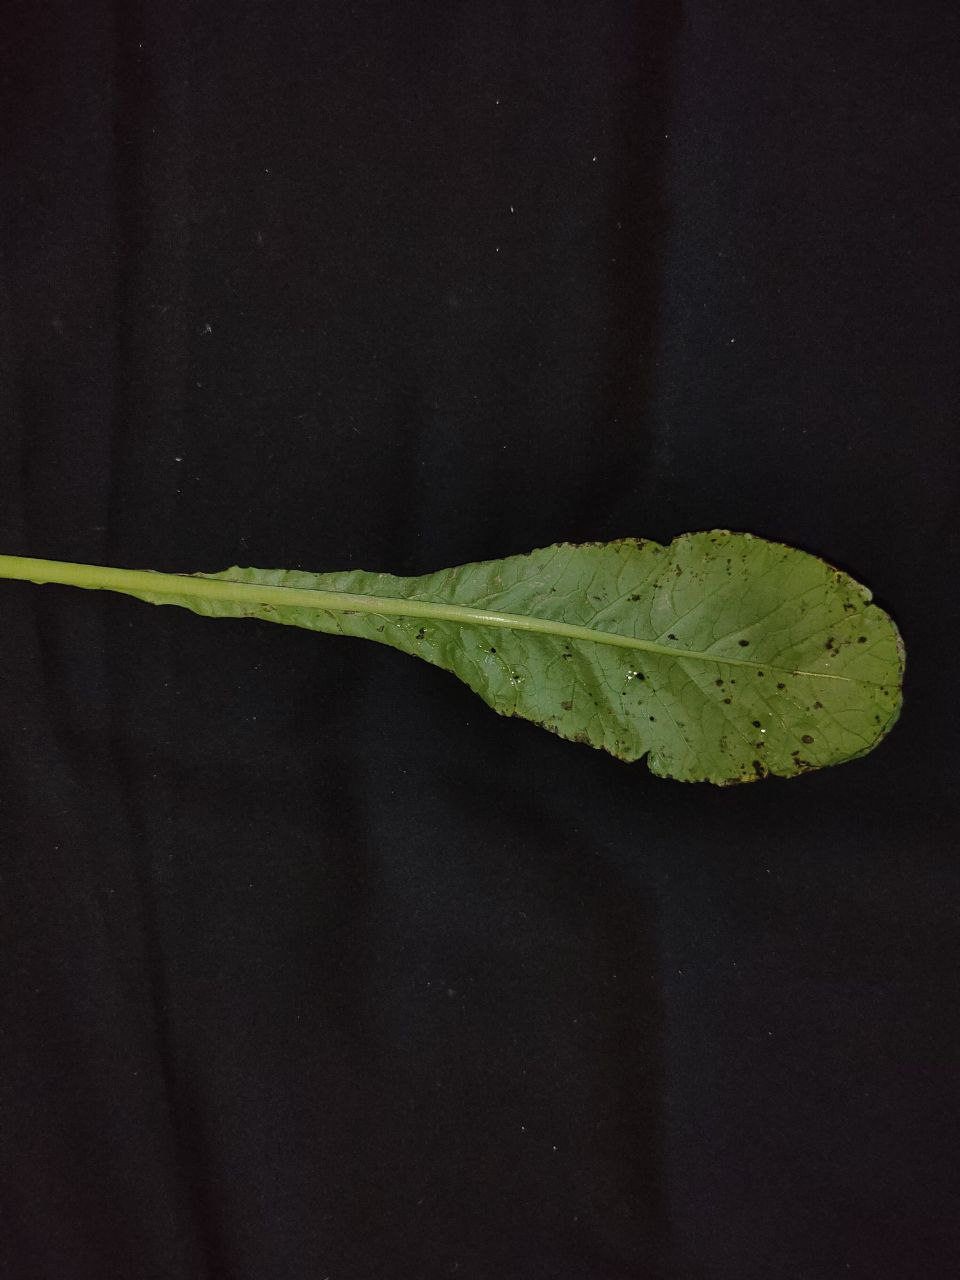
Label: Black leaf spot